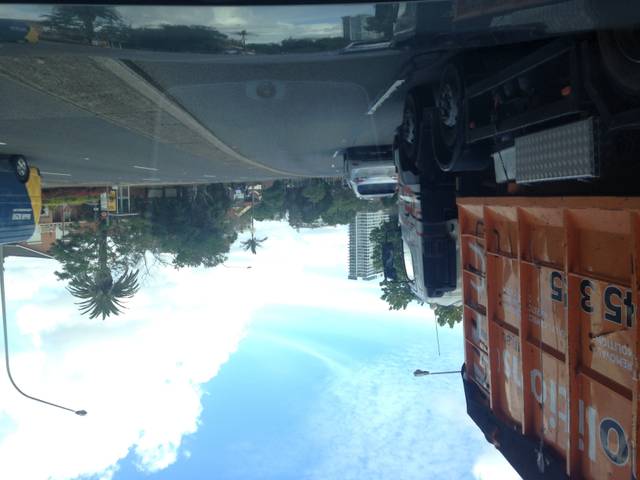
Region: Australia
Coordinates: -33.827, 151.09